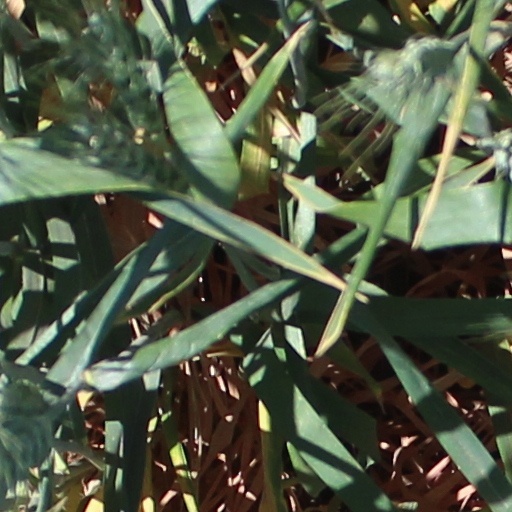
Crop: wheat